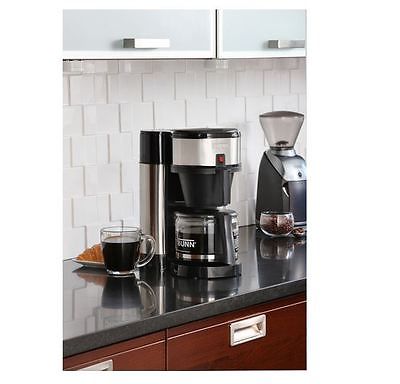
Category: coffee maker